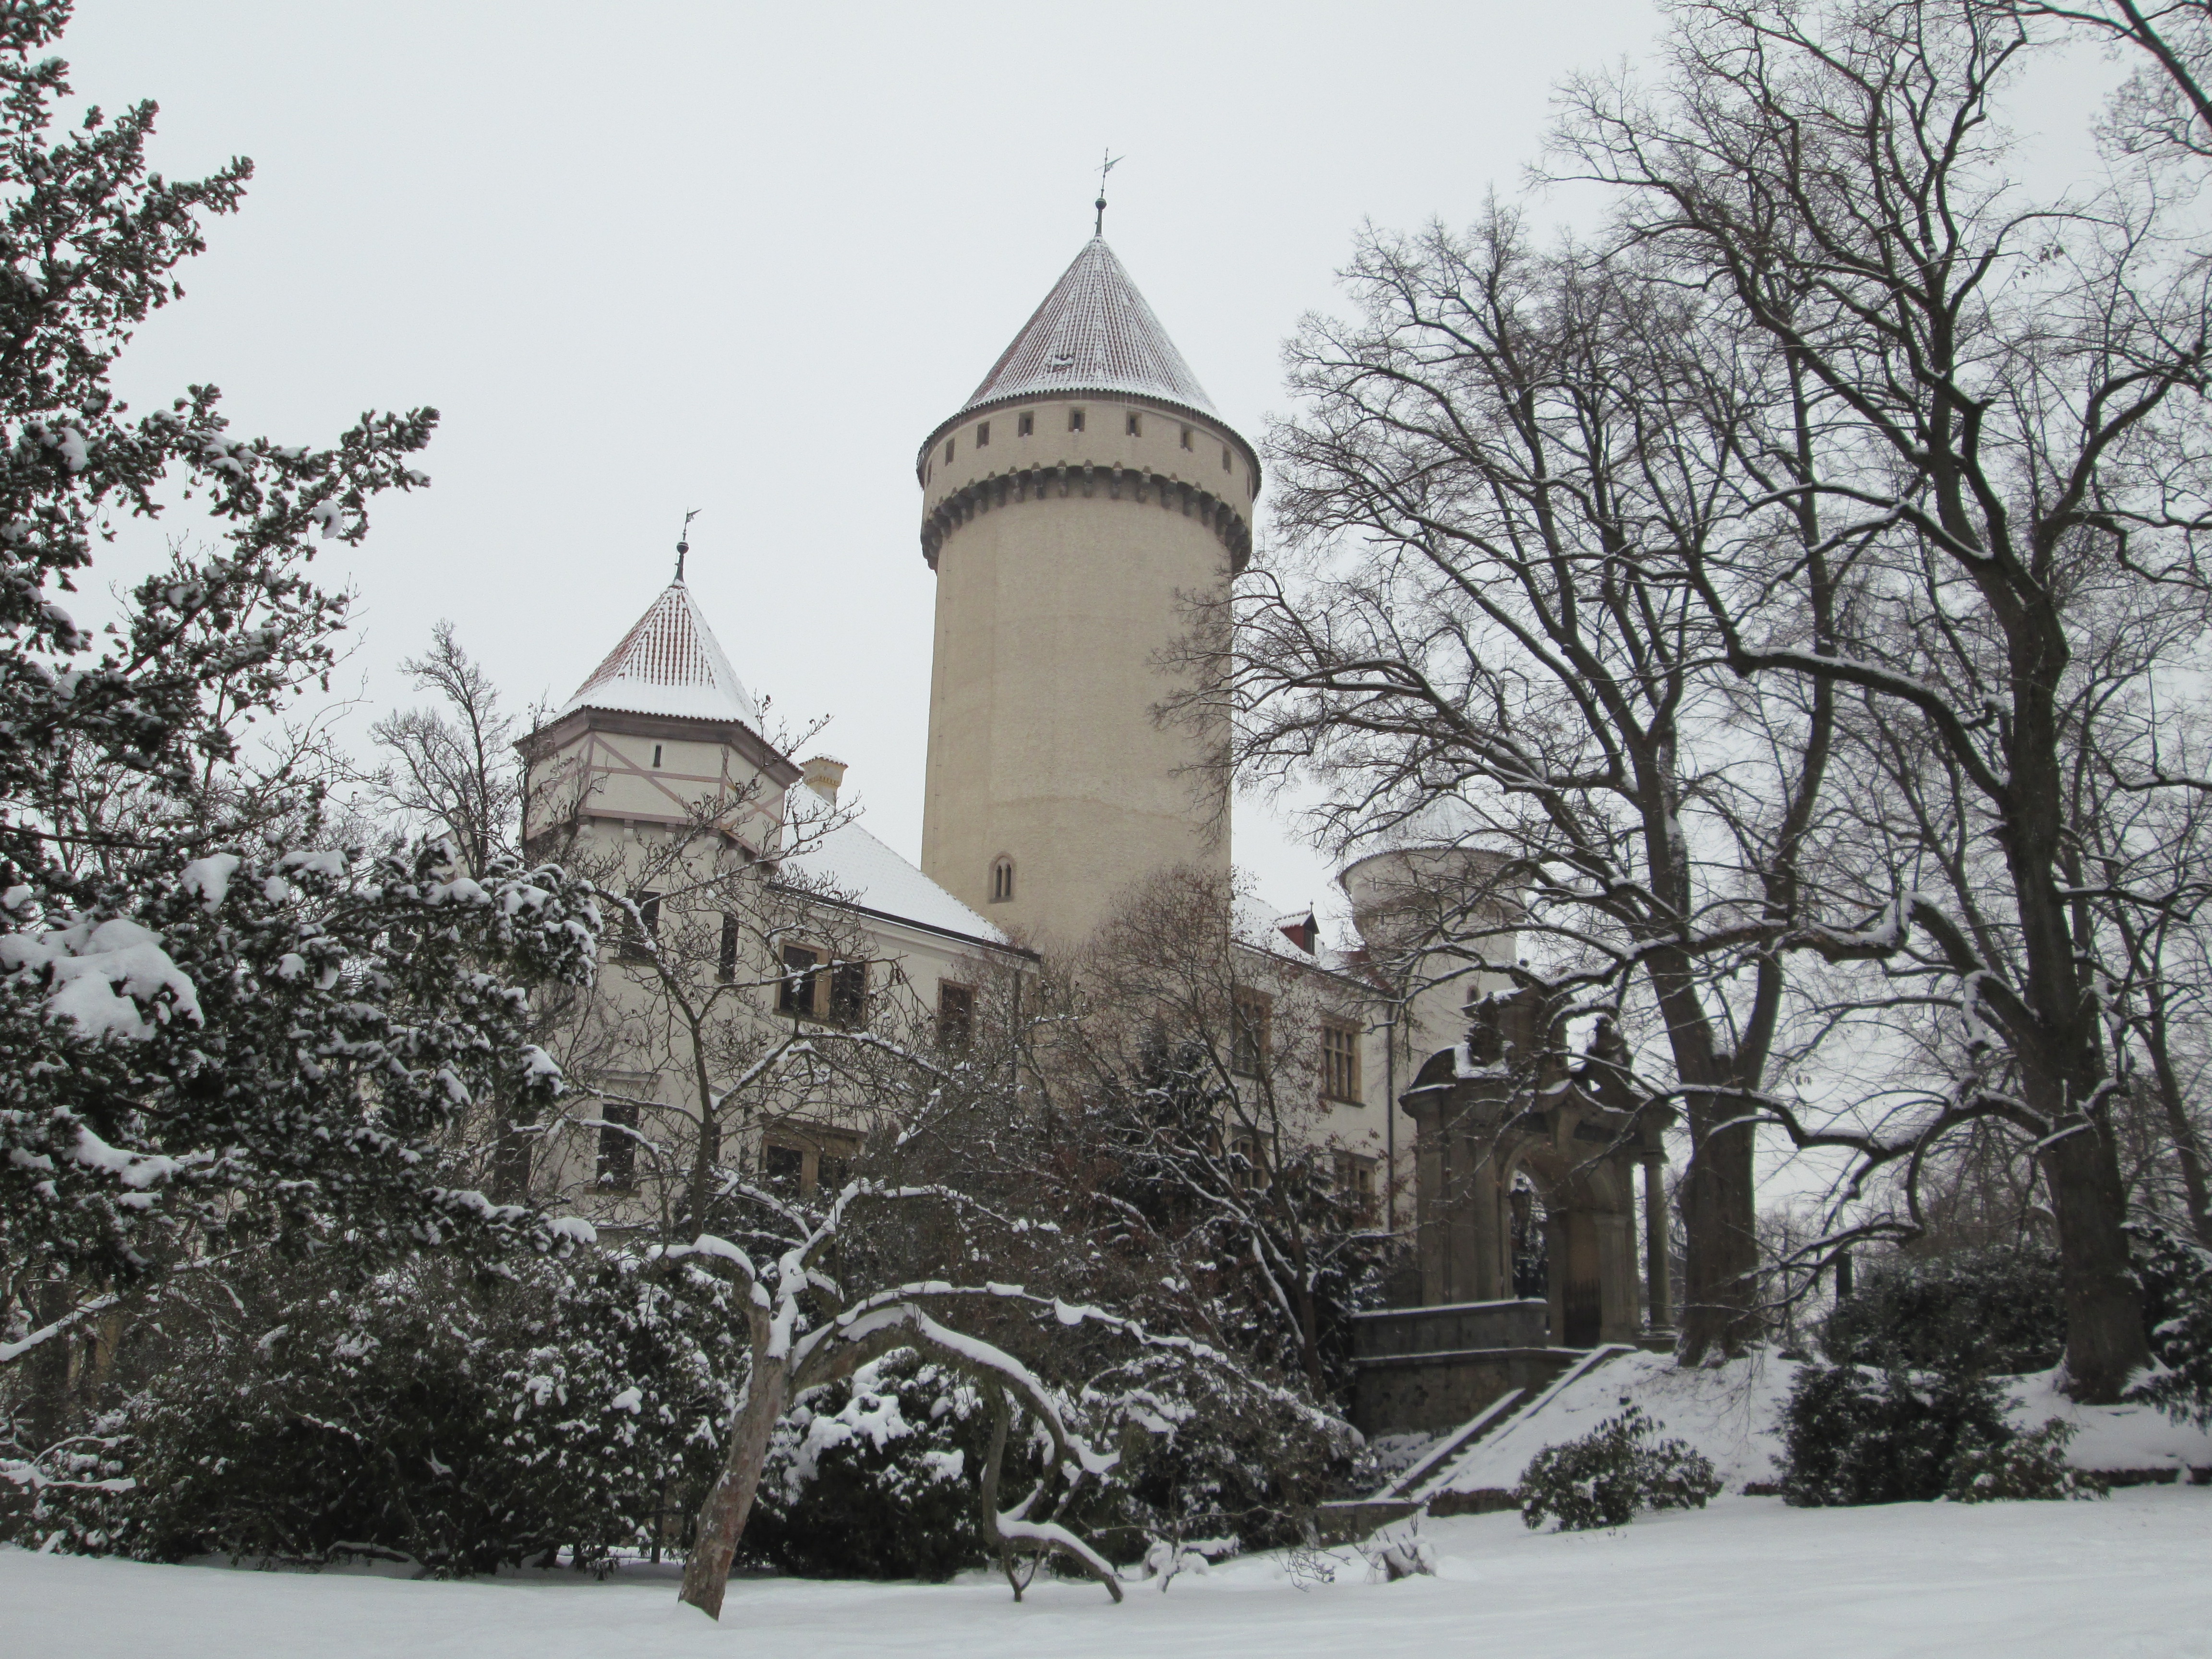
snow, cold, winter, frost, building, weather, castle, season, place of worship, february, czech republic, winter mood, snowy landscape, konopiste